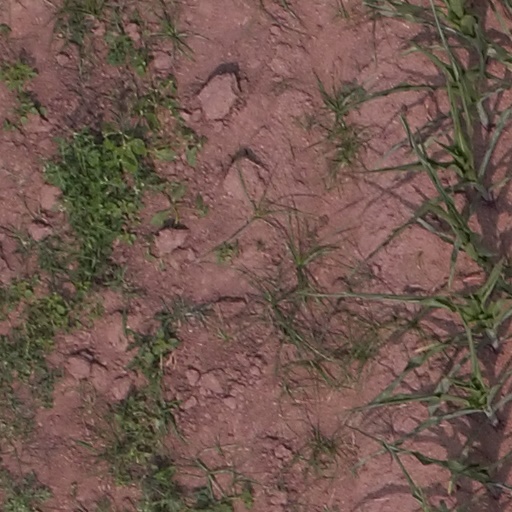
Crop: maize; corn